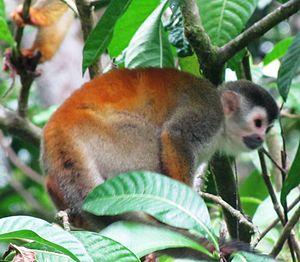
Le parc national Manuel Antonio se situe sur la côte pacifique du Costa Rica, dans la province de Puntarenas. Manuel Antonio a été sélectionné par la revue Forbes en 2011 parmi les 12 parcs les plus beaux du monde.